Tang Xianzu

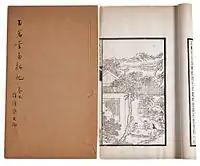
A page from a printed copy of "Record of Southern Bough" (also known as "A Dream Under the Southern Bough")

"The Four Dreams of Linchuan" was a literary record of the ideological transition Tang went through concerning the meaning of life and one man's relationship to society. "The Purple Hairpin" was "one droplet of (his) obsession". "The Peony Pavilion" was his vow of "living and dying for the obsession". "Record of the Southern Bough" was the initial realization of "being entangled by the obsession". "Record of Handan" was a nostalgic sigh of "a whole life wasted upon such obsession". The processional of the plays might be read as Tang's journey of disillusionment, paralleling the change from vehement advocacy of self-expression to doubts about the Tangibility of lived reality. In summary, the greatest contribution of Tang was transforming theater from pleasure-seeking to philosophical preponderance, marking the maturation of Chinese drama as an art form. Tang's compositions were highly acclaimed soon as brought to the sight of the public. Yet most spectators attributed the success of the plays to their literary mastery. In the chapter"Casual Notes" from "Prosody of Qu", Wang Jide commented that Tang's language was "graceful yet seductive that the words drill to the bone". In the prologue of "Record of Handan", Shen Jifei wrote that "the paintbrush of Linchua draws flowers in the dreams". The later playwrights like Ruan Dacheng, and Wu Bing were all great admirers. As followers of Tang's style, the attempts were only capable of scratching the surface.